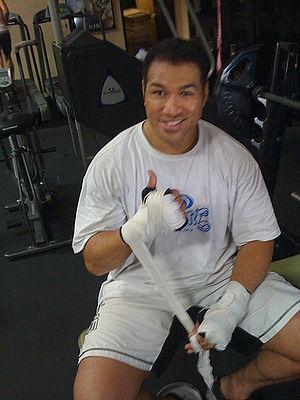
Ray "Sugarfoot" Sefo, 15 février 1971, est un champion du monde de kick-boxing d'Auckland en Nouvelle-Zélande.